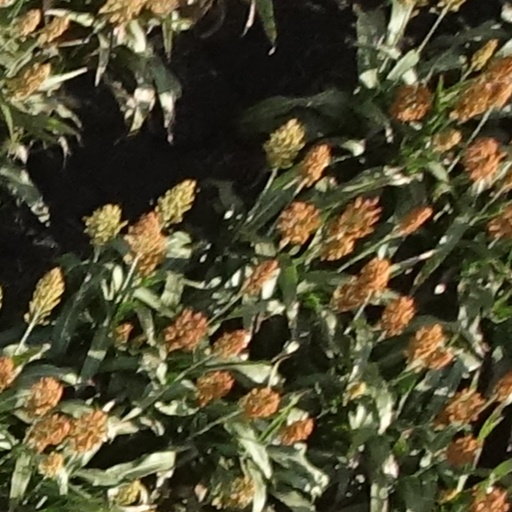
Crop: sorghum